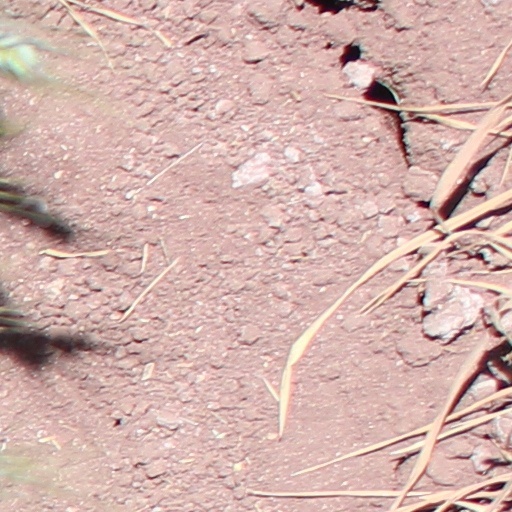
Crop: wheat